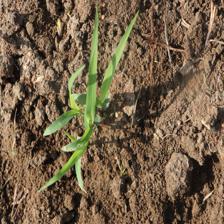
Label: Sorghum